Maputo

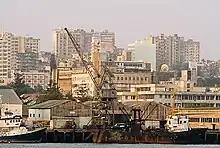
Maputo's harbour is very important economically to the city.

In 2011, PROMAPUTO2, the second phase of the project began. This phase was to last until 2015 and a total of US$105 million was spent. The plan called for an IT systems, Integrated Financial Management Information System (IFMIS) together with Geographic Information System (GIS). These systems would supposedly help the municipality control its budgets and manage tenders, while the GIS would allow for precise information about land location and titling to be kept. Several roads should have been expanded and improved and the Avenida Julius Nyerere finally completed. Financial sustainability for the project was to be guaranteed through the improved collection of property tax (IPRA). The project also coincided with the recent overhaul of the Road Safety and Traffic Regulations (final completion 2020) which was an antiquated system that had not seen changes since the 1950s. Amongst the new regulations, heavy penalties and fines would now apply to many detrimental actions done by automobiles, such as pollution, loud noises, and illegal maneuvers.